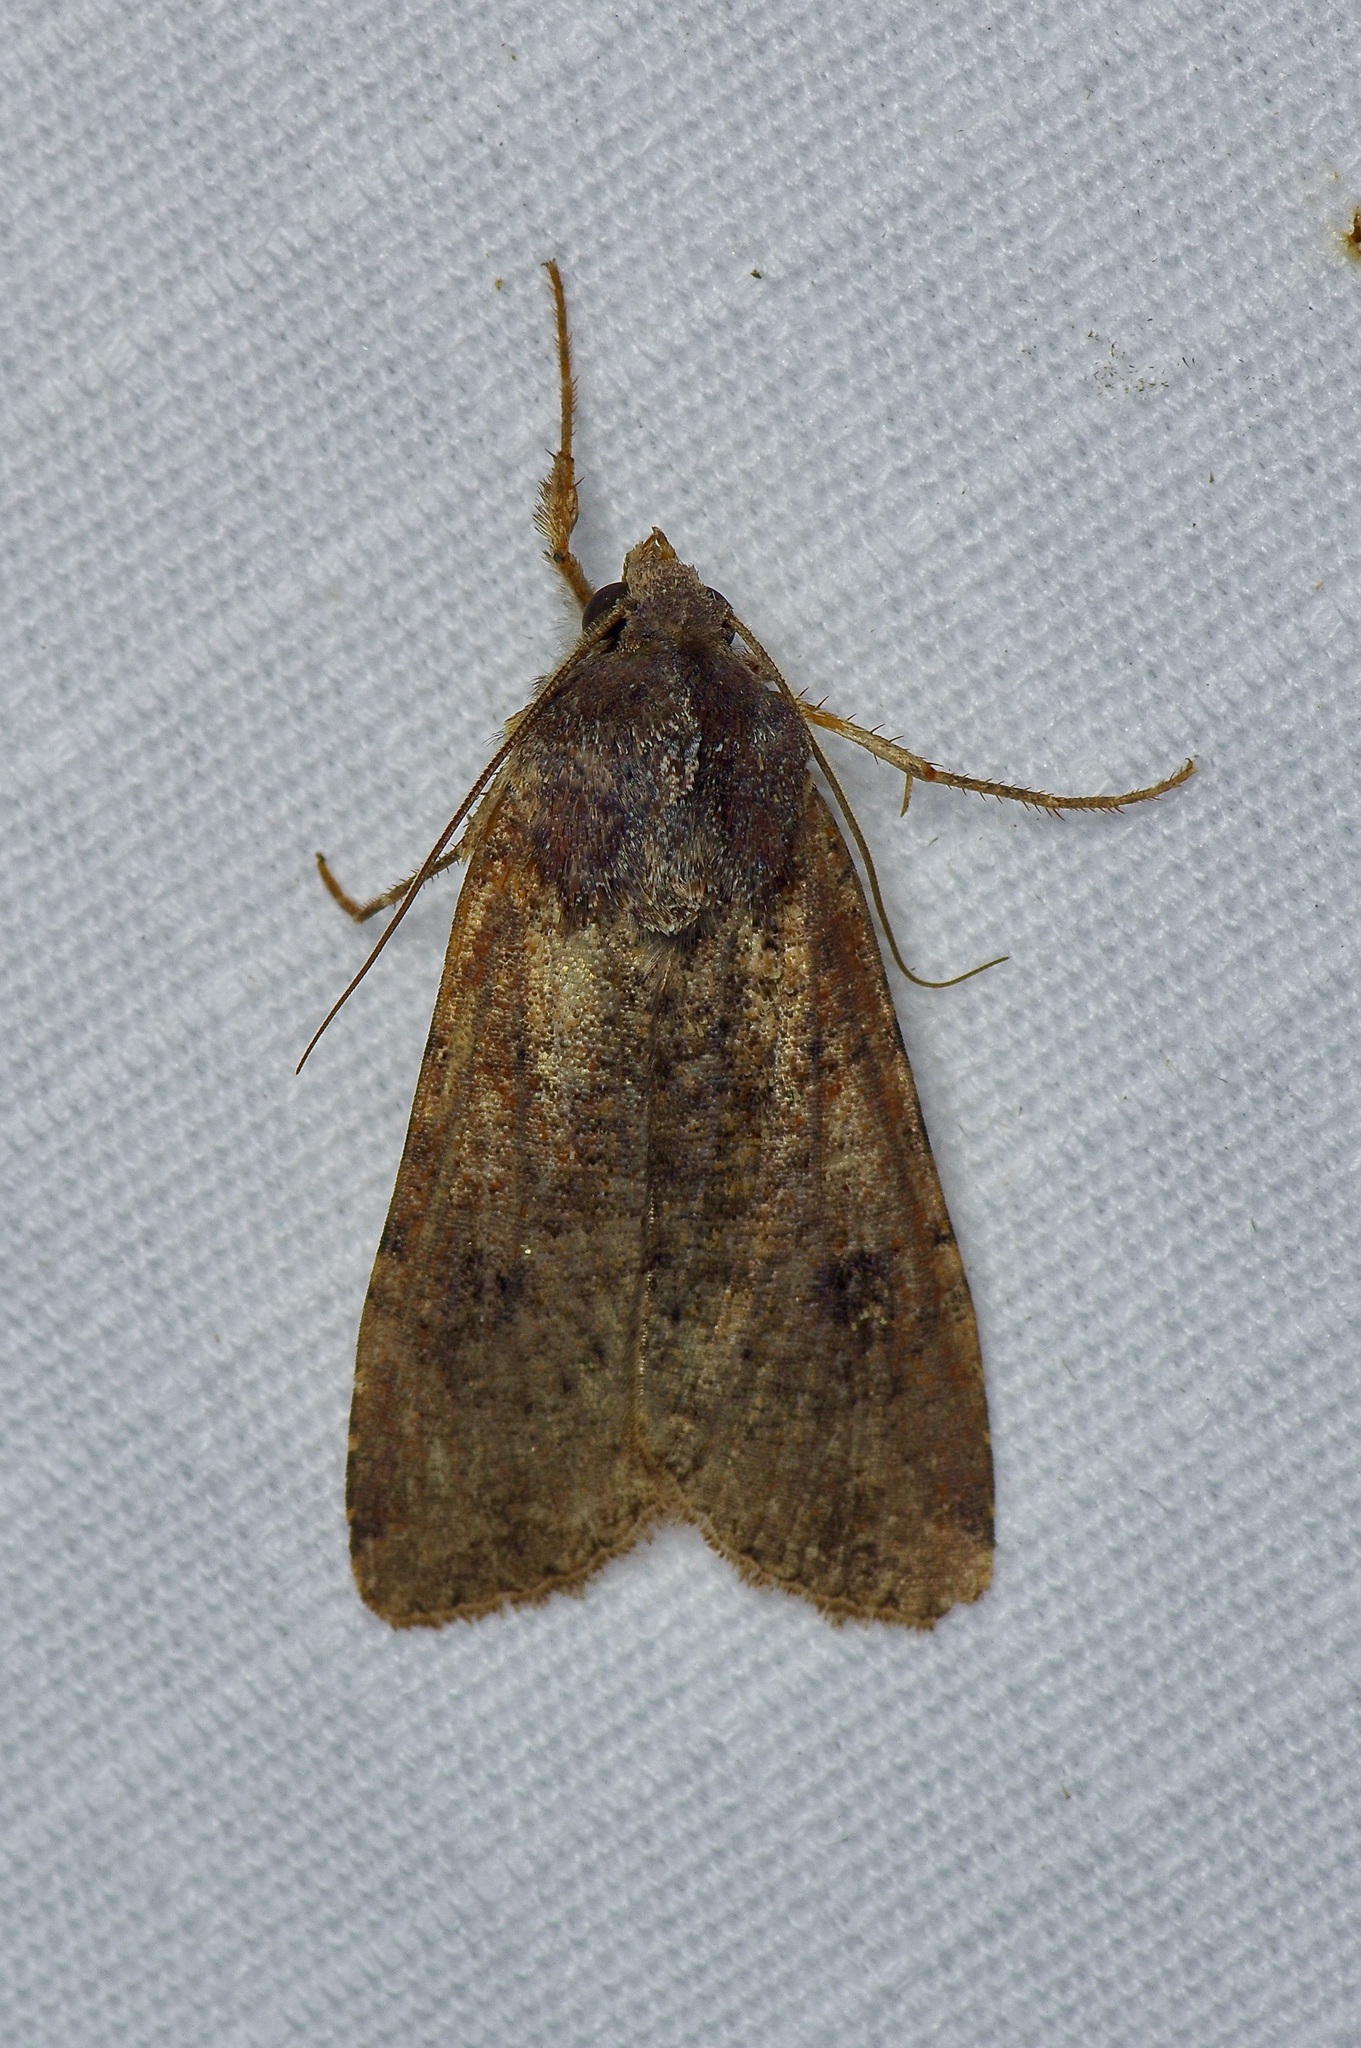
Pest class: cutworms